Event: Nepal Earthquake
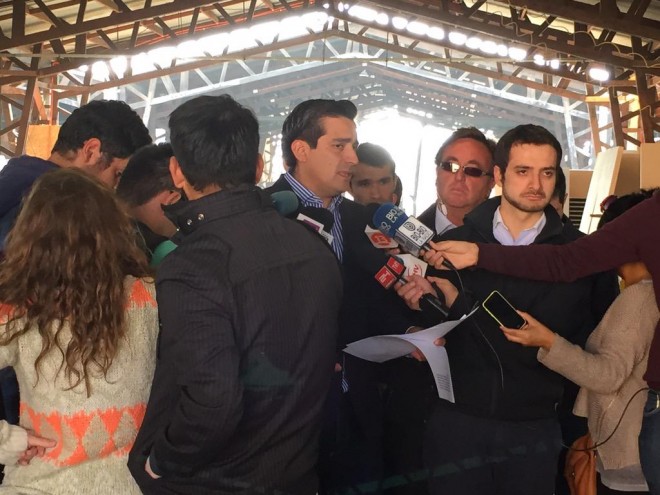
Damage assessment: no_damage